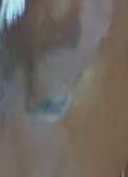
Face region: eyes (orbital_tightening_and_eye_area)
Pain indicator: obviously_present